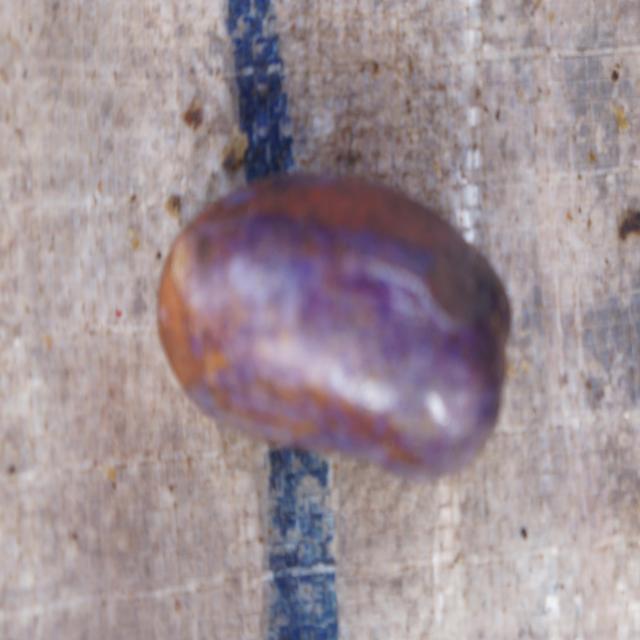
Plum grade: unaffected